Recuerdo de Amor

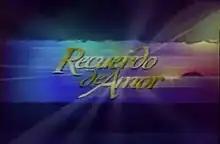
Title card

Recuerdo de Amor (International title: "Memories of Love") is a Philippine television drama series broadcast by ABS-CBN. It aired on the network's "Dramathon sa Hapon" afternoon line up (later known in subsequent years as "Hapontastic" and "Kapamilya Gold") and worldwide on TFC from May 14, 2001 to January 10, 2003, replacing "Marinella" and was replaced by "Altagracia". Directed by F.M. Reyes, Jerome Pobocan and Trina Dayrit, it stars Carmina Villarroel and Diether Ocampo.